Ed Alstrom

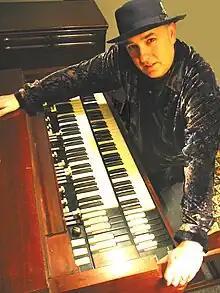
Alstrom in 2005 at the Hammond Organ

Edward Alstrom (born October 12, 1957) is an American musician best known for being the stadium organist for the Major League Baseball's New York Yankees.